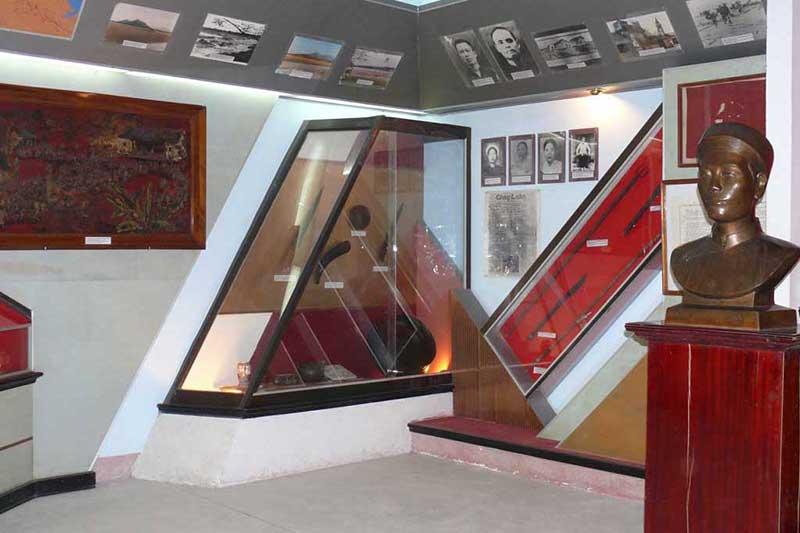
nhiều hiện vật đang được trưng bày trong các tủ kính